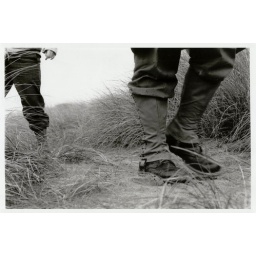
Taken on location, Normandy, France. Code name Utah beach. Taken on 35mm black and white film and developed and processed by myself.